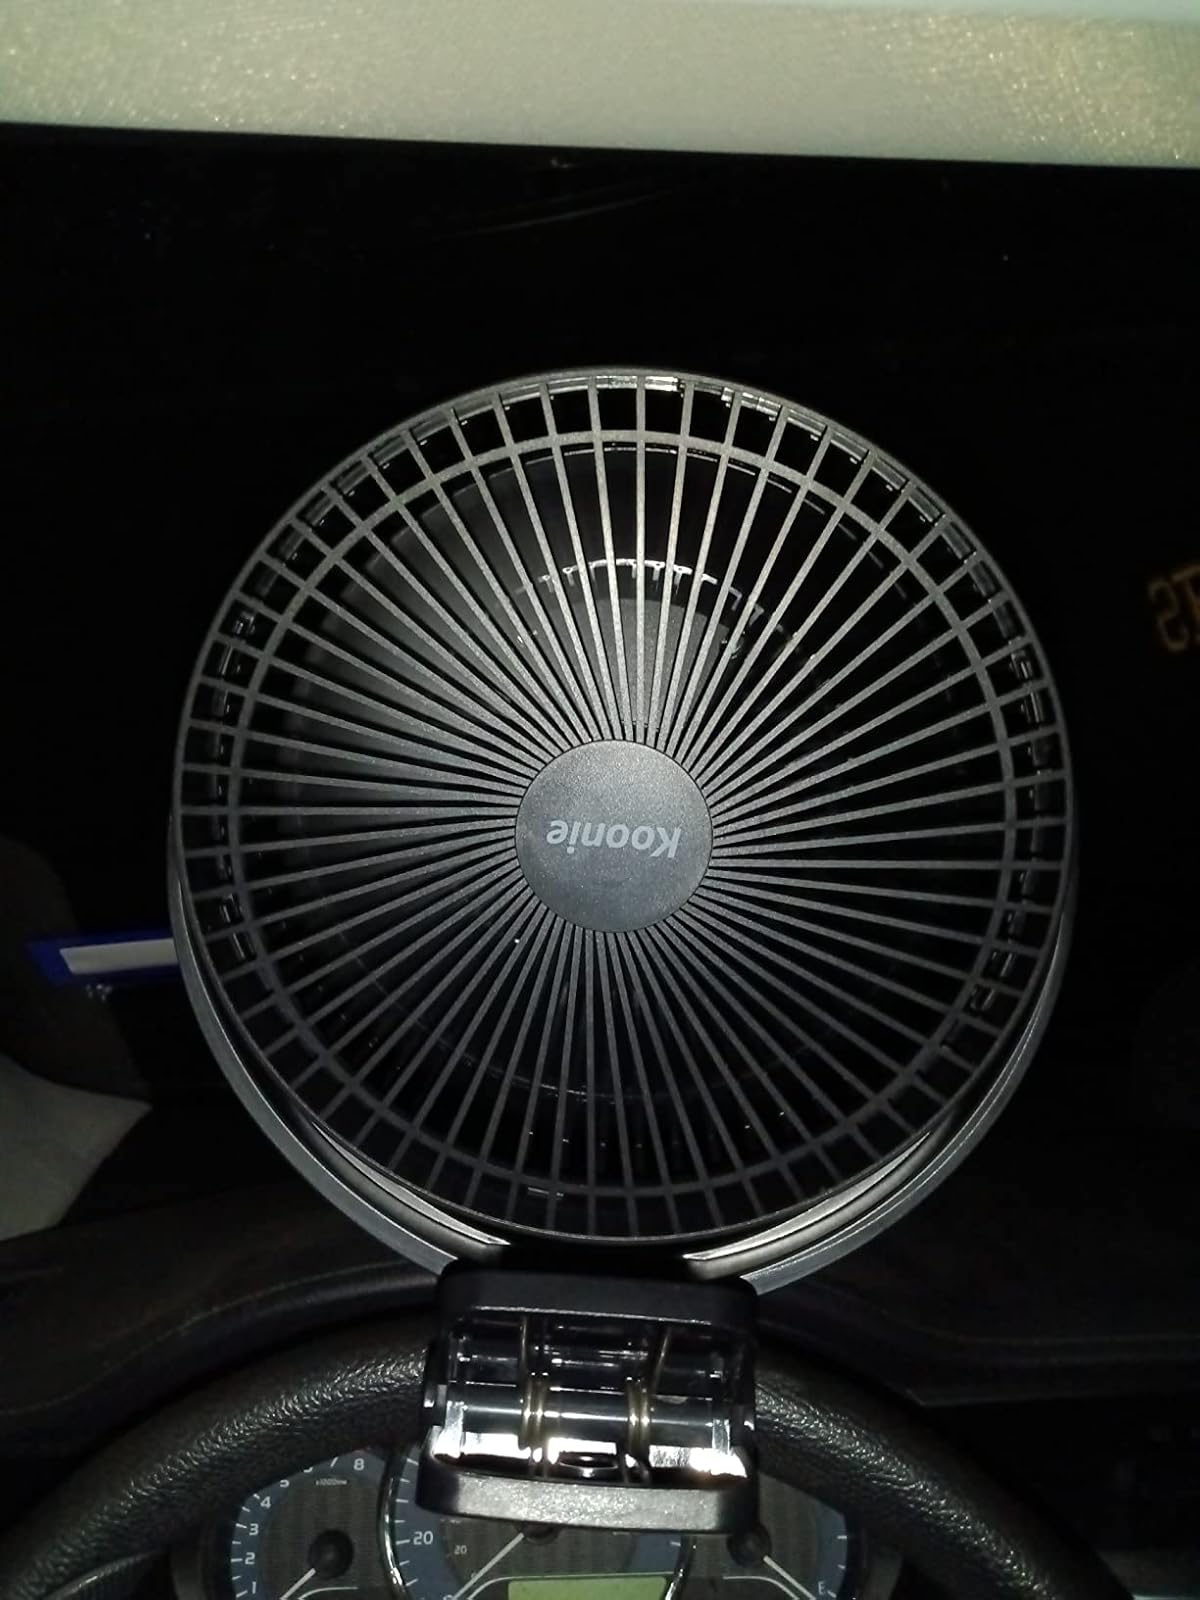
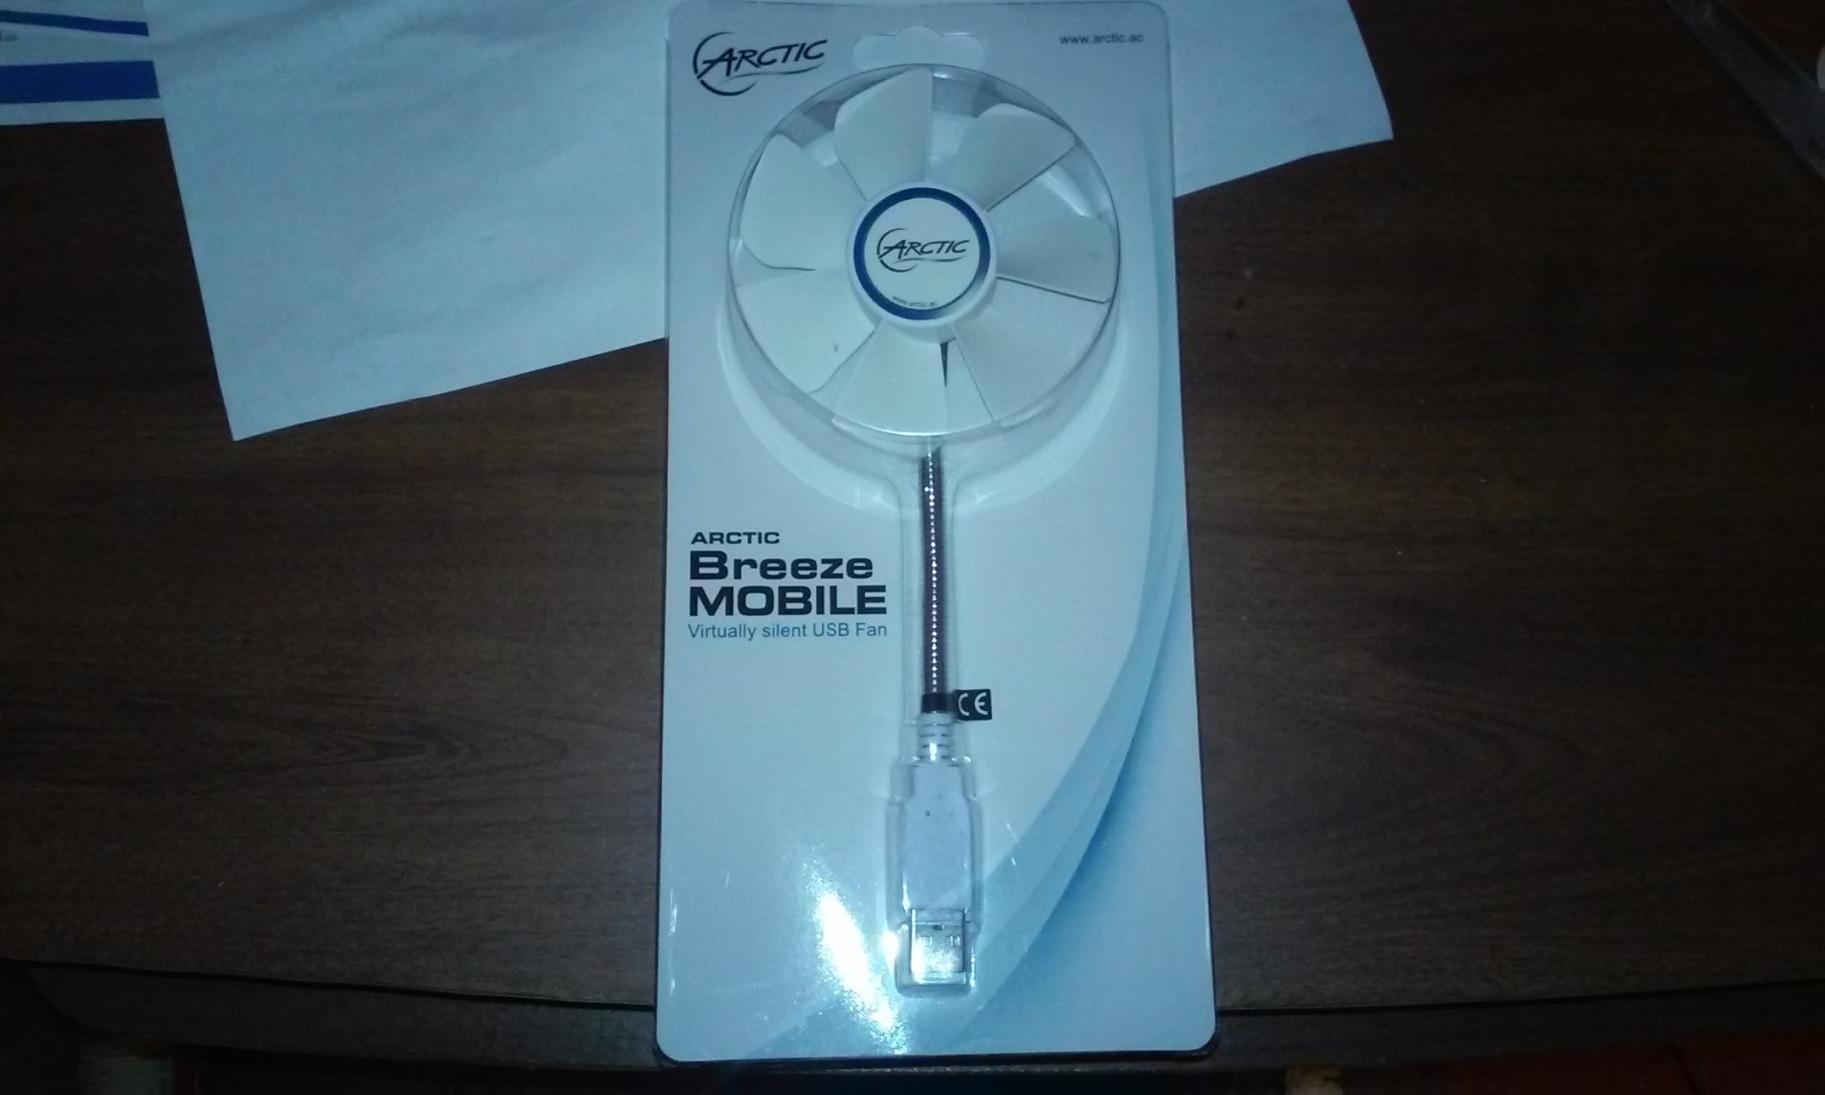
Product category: fan
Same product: no